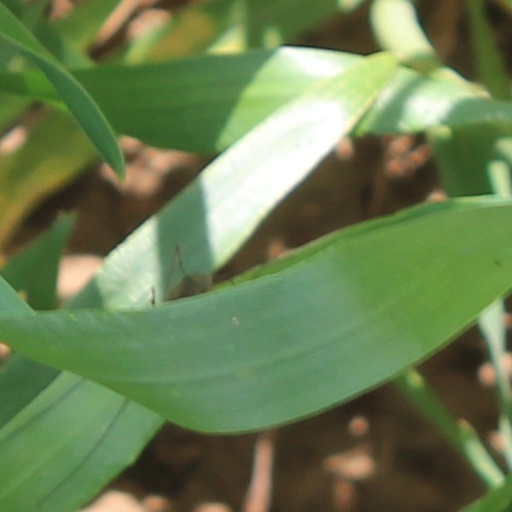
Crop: wheat